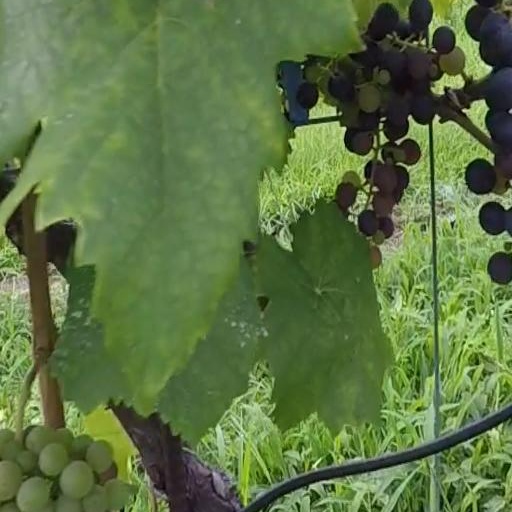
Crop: grape